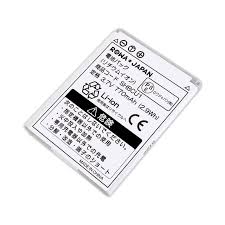
Waste category: battery